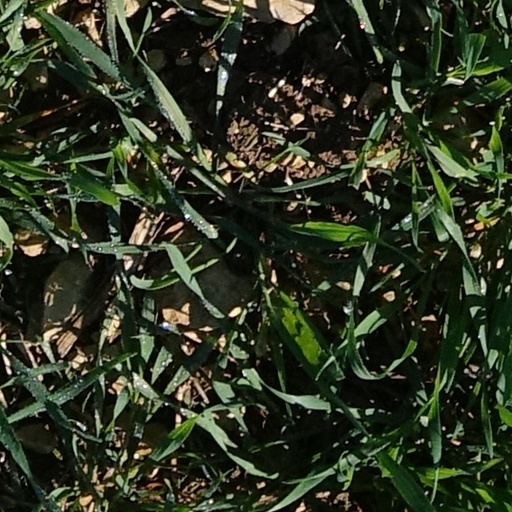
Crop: wheat